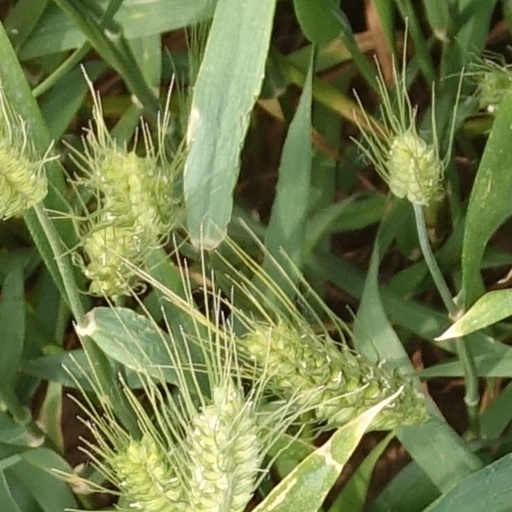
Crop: wheat